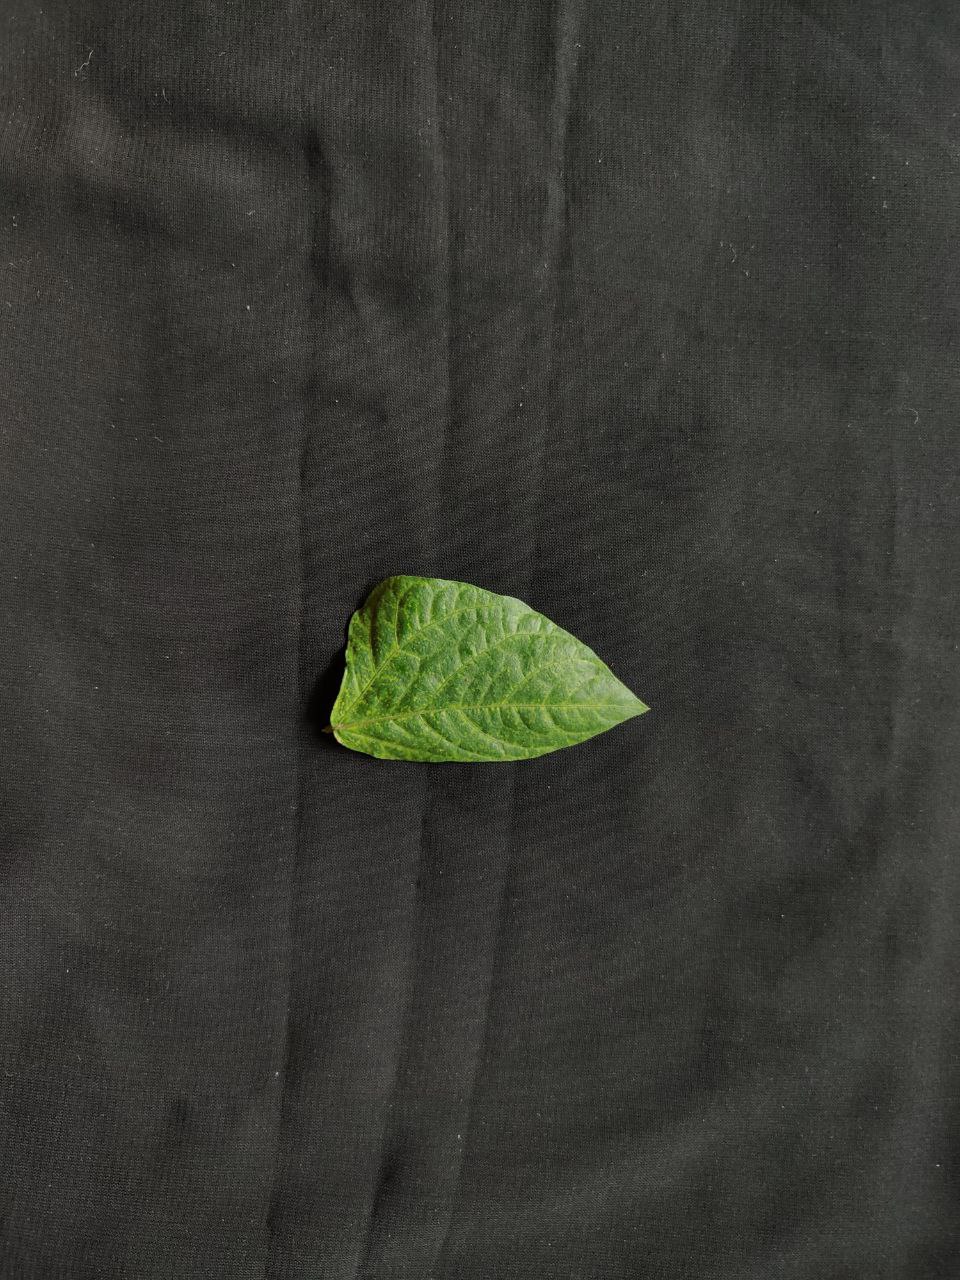
Crop: cowpea
Leaf condition: Mosaic Virus